Summa Health

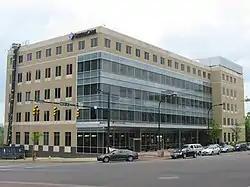
Former headquarters on Market Street in downtown Akron, on the site of the former Portage Hotel, now the Akron Public Schools Sylvester Small Administration Building

Summa Health System was formed in 1989 when Akron City Hospital and St. Thomas Hospital merged. Summa Health now encompasses a network of hospitals, community-based health centers, a health plan, a physician-hospital organization, an entrepreneurial entity, research, and medical education and a foundation.